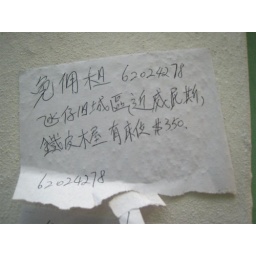
Wooden house with aluminum roof in old Taipa town, near the Venetian, comes with a bed, $350